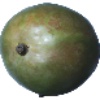
Label: Mango 1